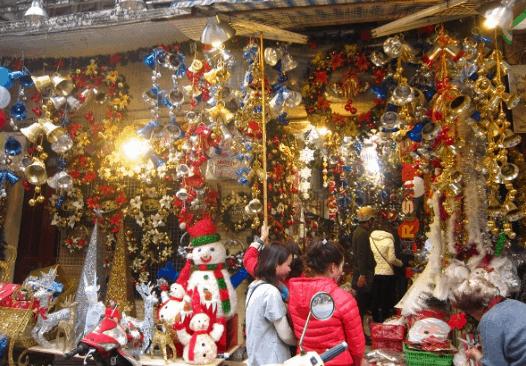
người phụ nữ mặc áo khoác màu đỏ đang đứng trước một cửa hàng đồ giáng sinh